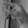
ASL letter: P